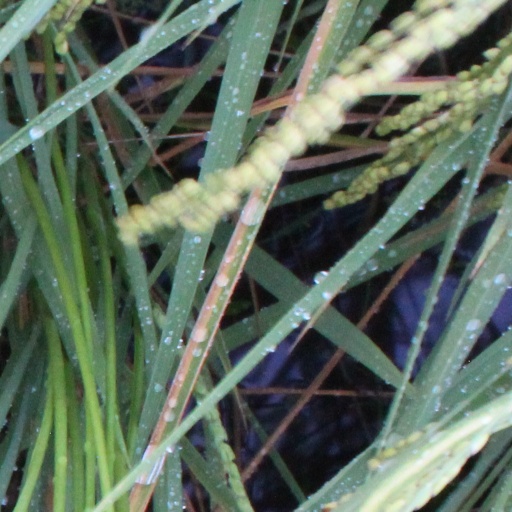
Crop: rice